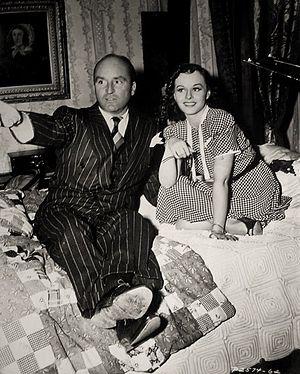
Arthur Hornblow Jr. est un producteur de cinéma américain, né le 15 mars 1893 à New York, où il est mort le 17 juillet 1976. Il est le fils de l'écrivain Arthur Hornblow et de Natalie Lambert.
Le Mystère de la maison Norman est un film américain de Elliott Nugent sorti en 1939.